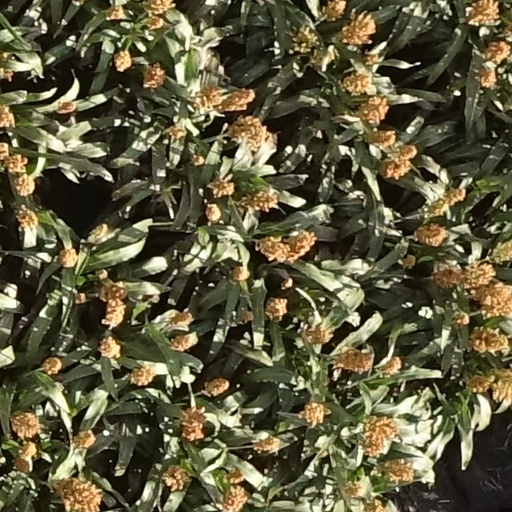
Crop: sorghum